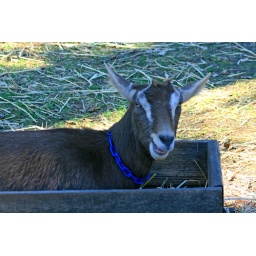
goat in a box